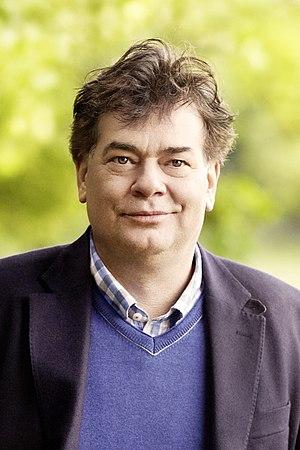
Les Verts - L'Alternative verte est un parti politique écologiste autrichien.